Cherkasy

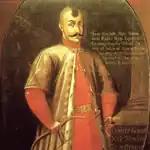
Dmytro Baida-Vyshnevetskiy, Cherkasy headman

The climate of Cherkasy is mild continental, with mild winters and warm summers.